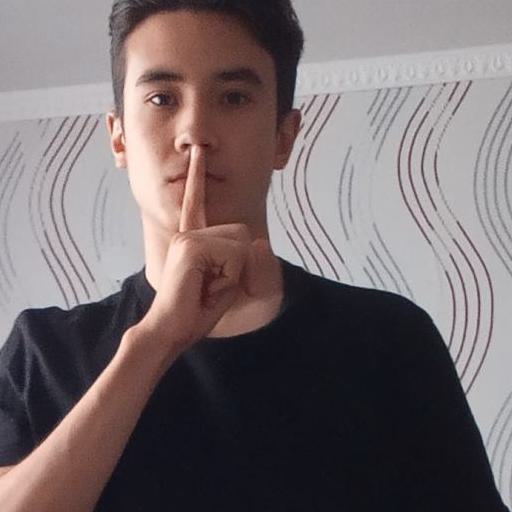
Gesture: mute